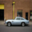
Label: automobile